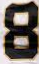
Number: 8